Ynys-hir RSPB reserve

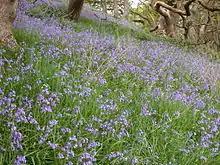
A few of the masses of native bluebells ("Hyacinthoides non-scripta") at Ynys-hir in mid-May.

Other wildlife on the reserve includes otter, polecat and hazel dormouse. Among the insects are various dragonflies, damselflies and butterflies and the scarce weevil "Procas granulicollis". Among the wild flowers are woodland species such as bluebells and species associated with peat bogs such as sundews, bog asphodel and bog-rosemary.